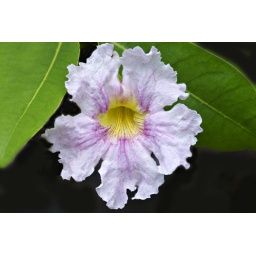
This flower belongs to large trees in Hawaii. It resembles an orchid or a petunia.